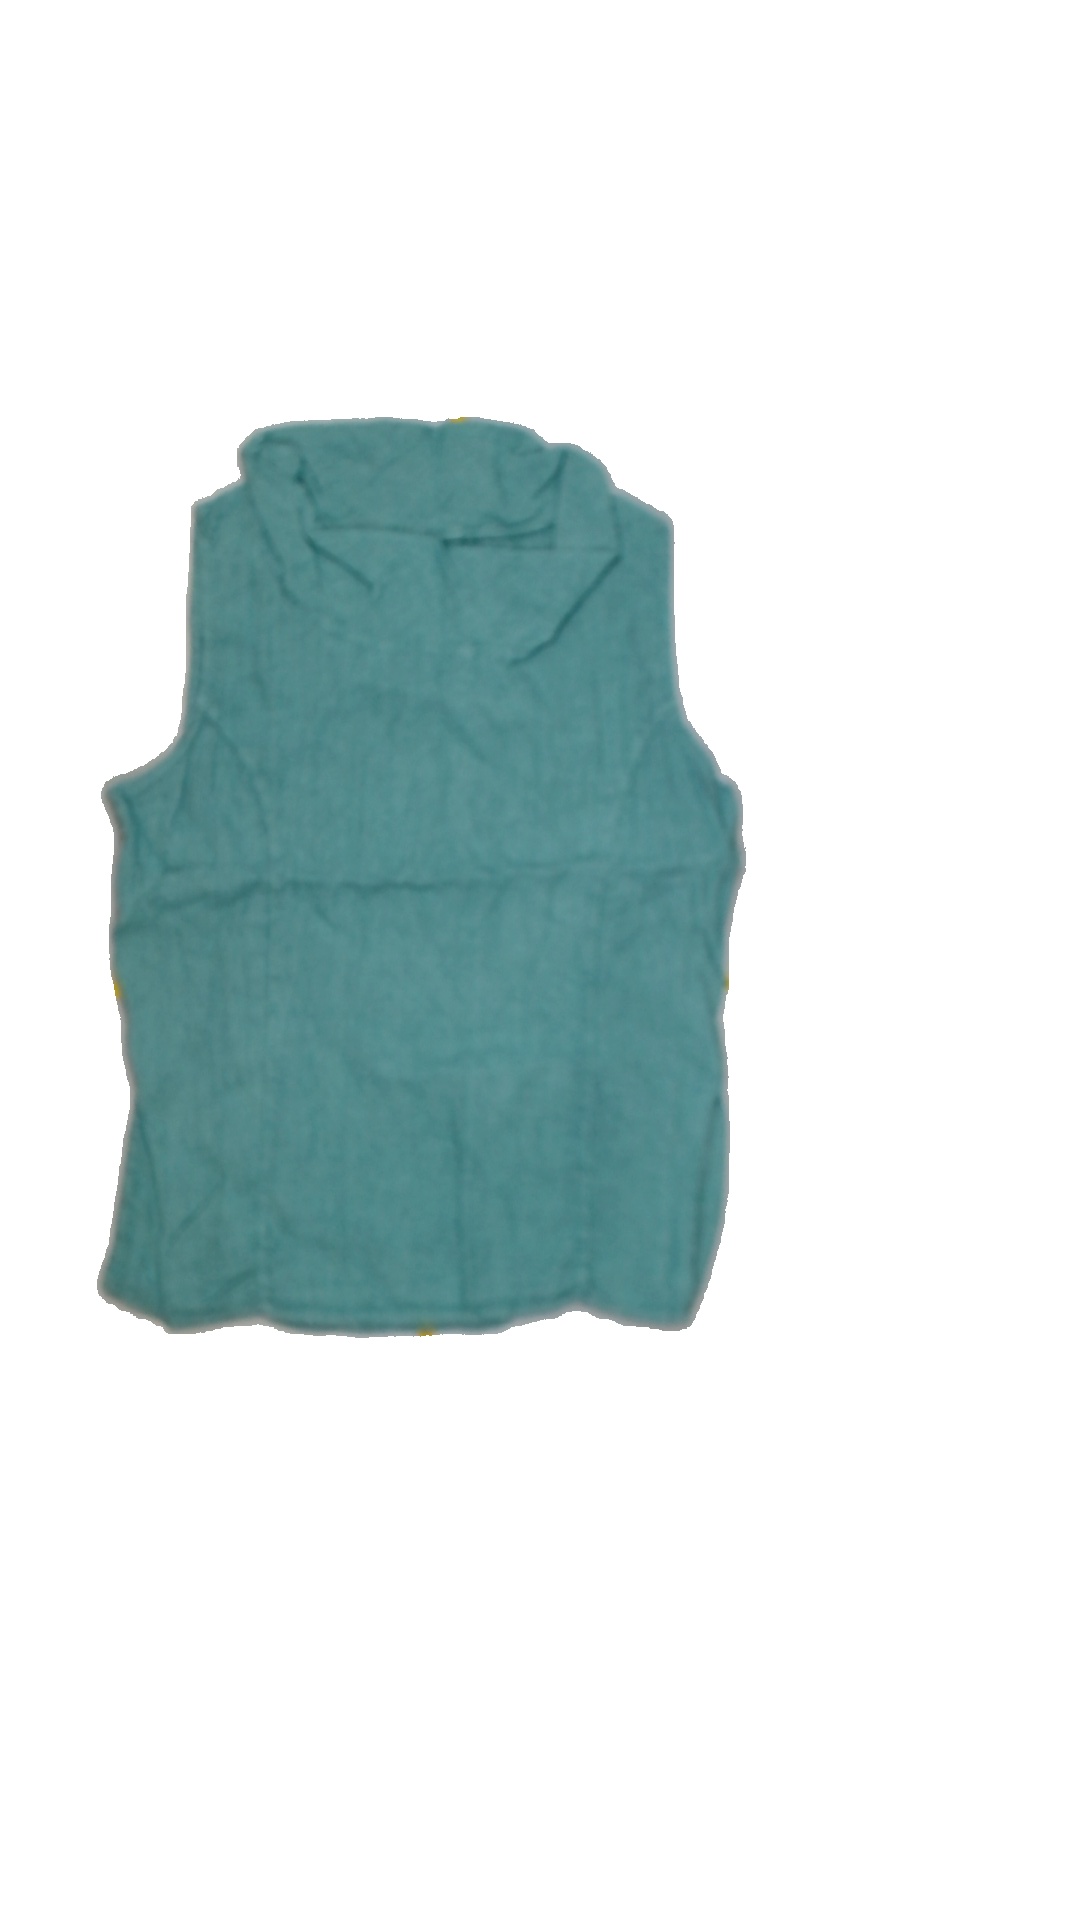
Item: Tank Top (Ladies)
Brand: Not Applicable
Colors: Blue
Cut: Regular, Turtle neck
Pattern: Plain
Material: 100%cotton
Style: No trend
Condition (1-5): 3
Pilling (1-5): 4
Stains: No
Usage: Export
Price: <50